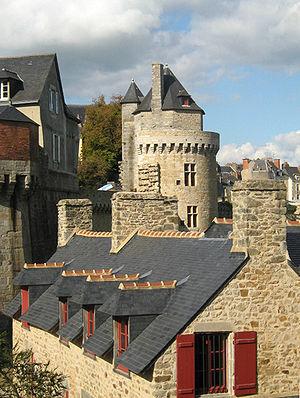
Lavoirs et tour de connétable de Vannes
Les remparts de Vannes sont les fortifications érigées entre les IIIᵉ et XVIIᵉ siècles pour protéger la ville de Vannes dans le département du Morbihan en France. Fondée par les Romains à la fin du Iᵉʳ siècle av. J.-C. sous le règne d’Auguste, la civitas Venetorum se voit contrainte de se protéger derrière un castrum à la fin du IIIᵉ siècle, alors même qu'une crise majeure secoue l’empire romain. Cette première enceinte demeure la seule protection de la cité pendant plus d’un millénaire. C’est à l’époque du duc Jean IV, à la fin du XIVᵉ siècle, que l’enceinte de la ville est réédifiée et étendue vers le sud pour protéger les nouveaux quartiers. Le duc veut faire de Vannes non seulement un lieu de résidence mais également une place forte sur laquelle il peut s’appuyer en cas de conflit. La superficie de la ville intra-muros est doublée et le duc adjoint à la nouvelle enceinte sa forteresse de l’Hermine.
La tour du Connétable, construite dans la première moitié du XVᵉ siècle, est un édifice intégré aux remparts de la commune française de Vannes dans le Morbihan. Malgré son aspect fortifié, résolument tourné vers la défense de la cité, et bien que la tour dispose de casemates d'artillerie dans la salle basse, la destination initiale de la tour du Connétable fut d'héberger le chef des armées du duc de Bretagne. Son nom provient donc de sa fonction dont le plus illustre représentant fut Arthur III de Bretagne dit « le Connétable de Richemont », connétable de France et duc de Bretagne. Située au nord du château de l'Hermine, aujourd'hui disparu, la tour semble avoir fait partie de sa défense.